Denis Irwin

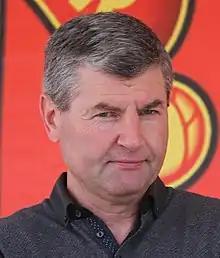
Irwin in 2017

Joseph Denis Irwin (born 31 October 1965) is an Irish former professional footballer and sports television presenter. Irwin is the joint most successful Irish footballer in history, a record he shares with Ronnie Whelan and fellow Manchester United stalwart Roy Keane, having won 19 trophies in his career.